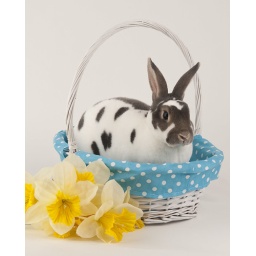
Oscar sitting in a basket with flowers in the studio